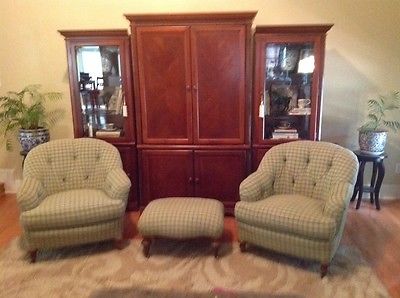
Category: chair